Elemér Csák

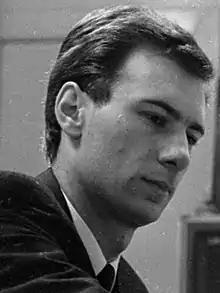
Csák in 1970

Elemér Csák (20 May 1944 – 2 June 2025) was a Hungarian journalist, editor, foreign correspondent, and radio and television reporter. A winner of the Táncsics and Karinthy Prizes for journalism, he served as the spokesman of the Hungarian government from 15 February 1995 to 30 June 1995.